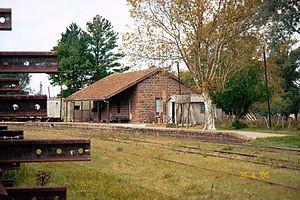
Piedra Sola est une ville de l'Uruguay située dans les départements de Paysandú et Tacuarembó. Sa population est de 211 habitants.